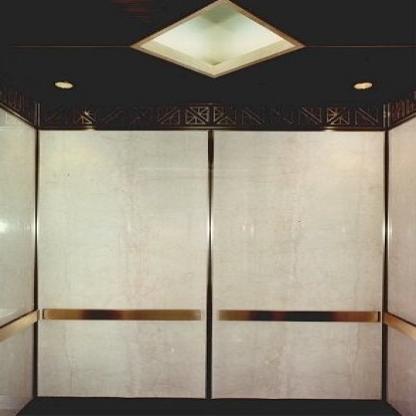
Scene: Indoor